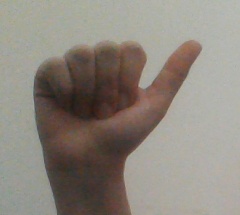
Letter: dhad